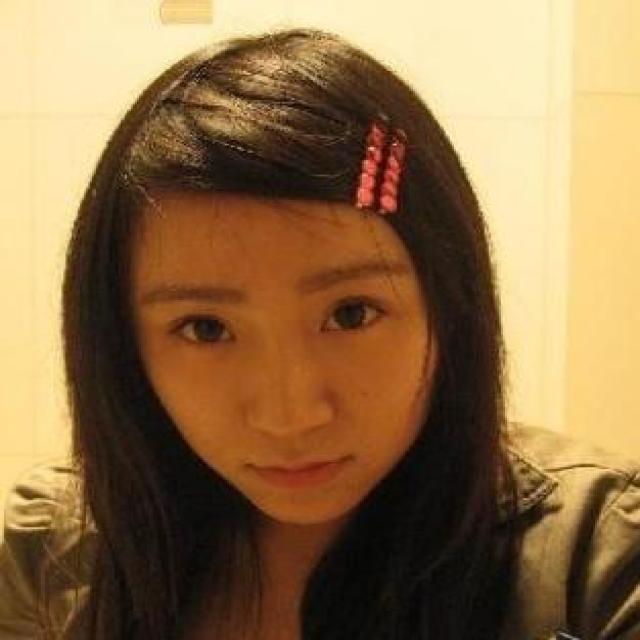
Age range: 13-20